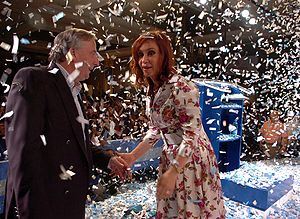
Cristina Fernández de Kirchner / Levned
Cristina Fernández de Kirchner ved siden af Kirchner under første valgrunde, 28. oktober 2007, som hun vandt med klar margin.
Cristina Elisabeth Fernández de Kirchner var Argentinas præsident fra 2007 til 2015. Hun blev valgt som landets præsident den 28. oktober 2007 og tiltrådte embedet den 10. december 2007.